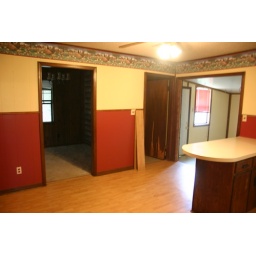
Standing in kitchen looking through the door to the dining room